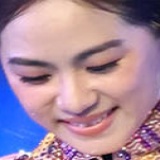
ca sĩ Lương Bích Hữu